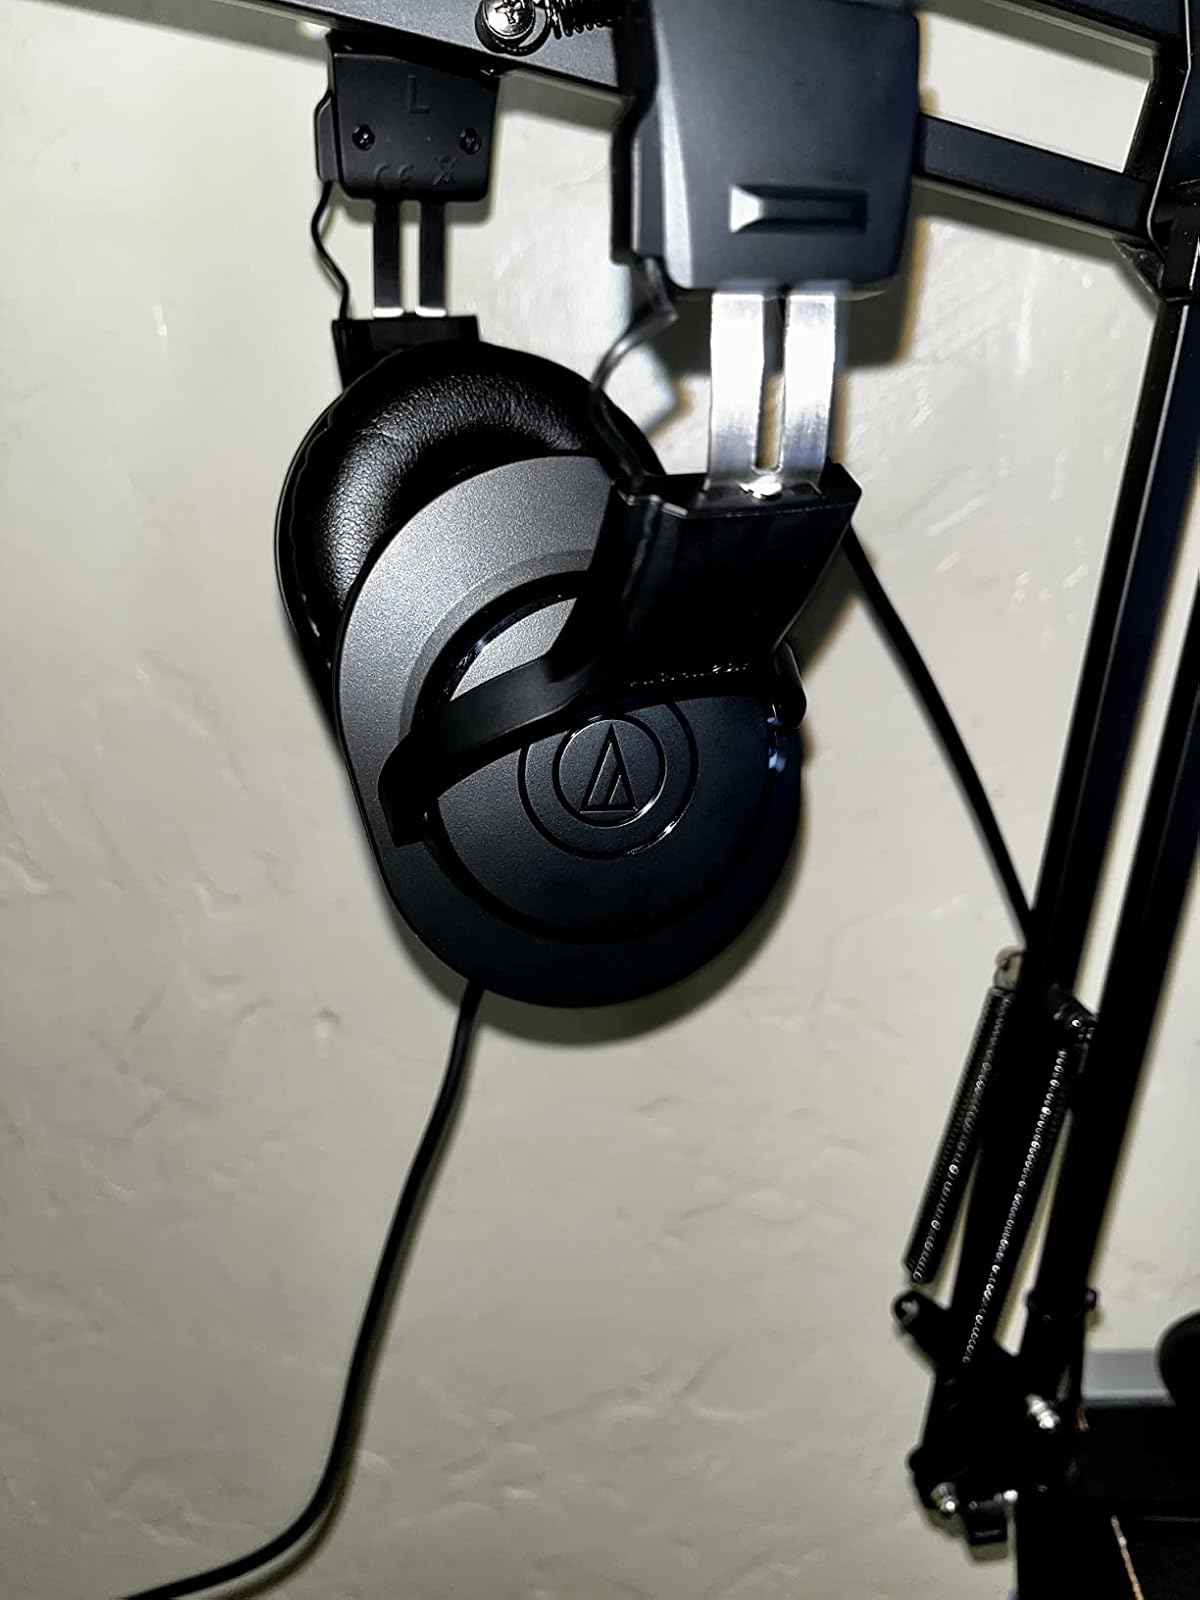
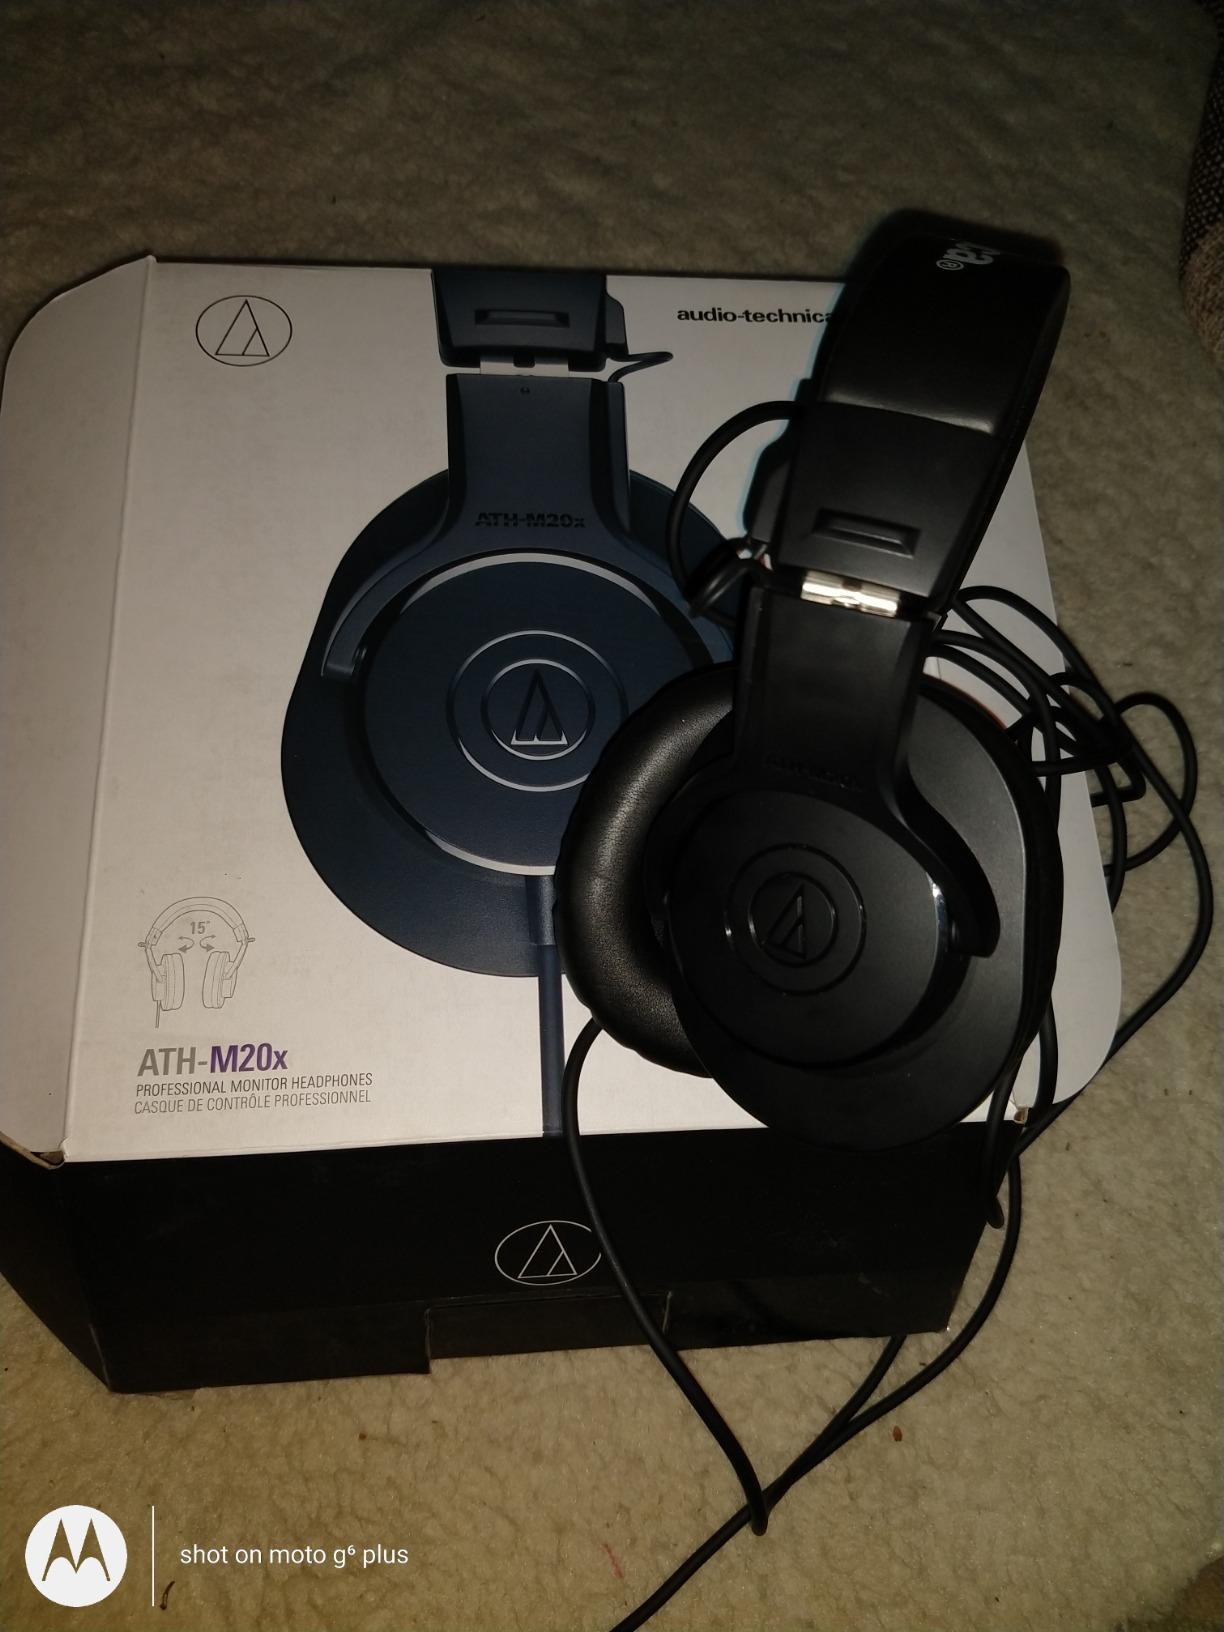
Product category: headphones
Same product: yes